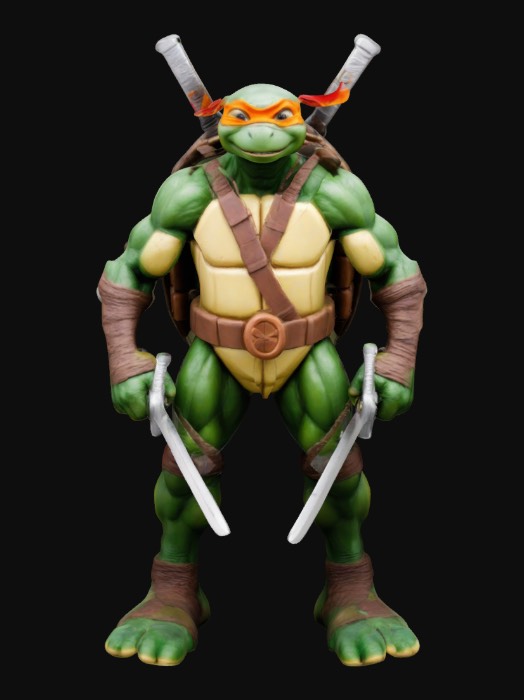
미적 점수 (1~10점): 8